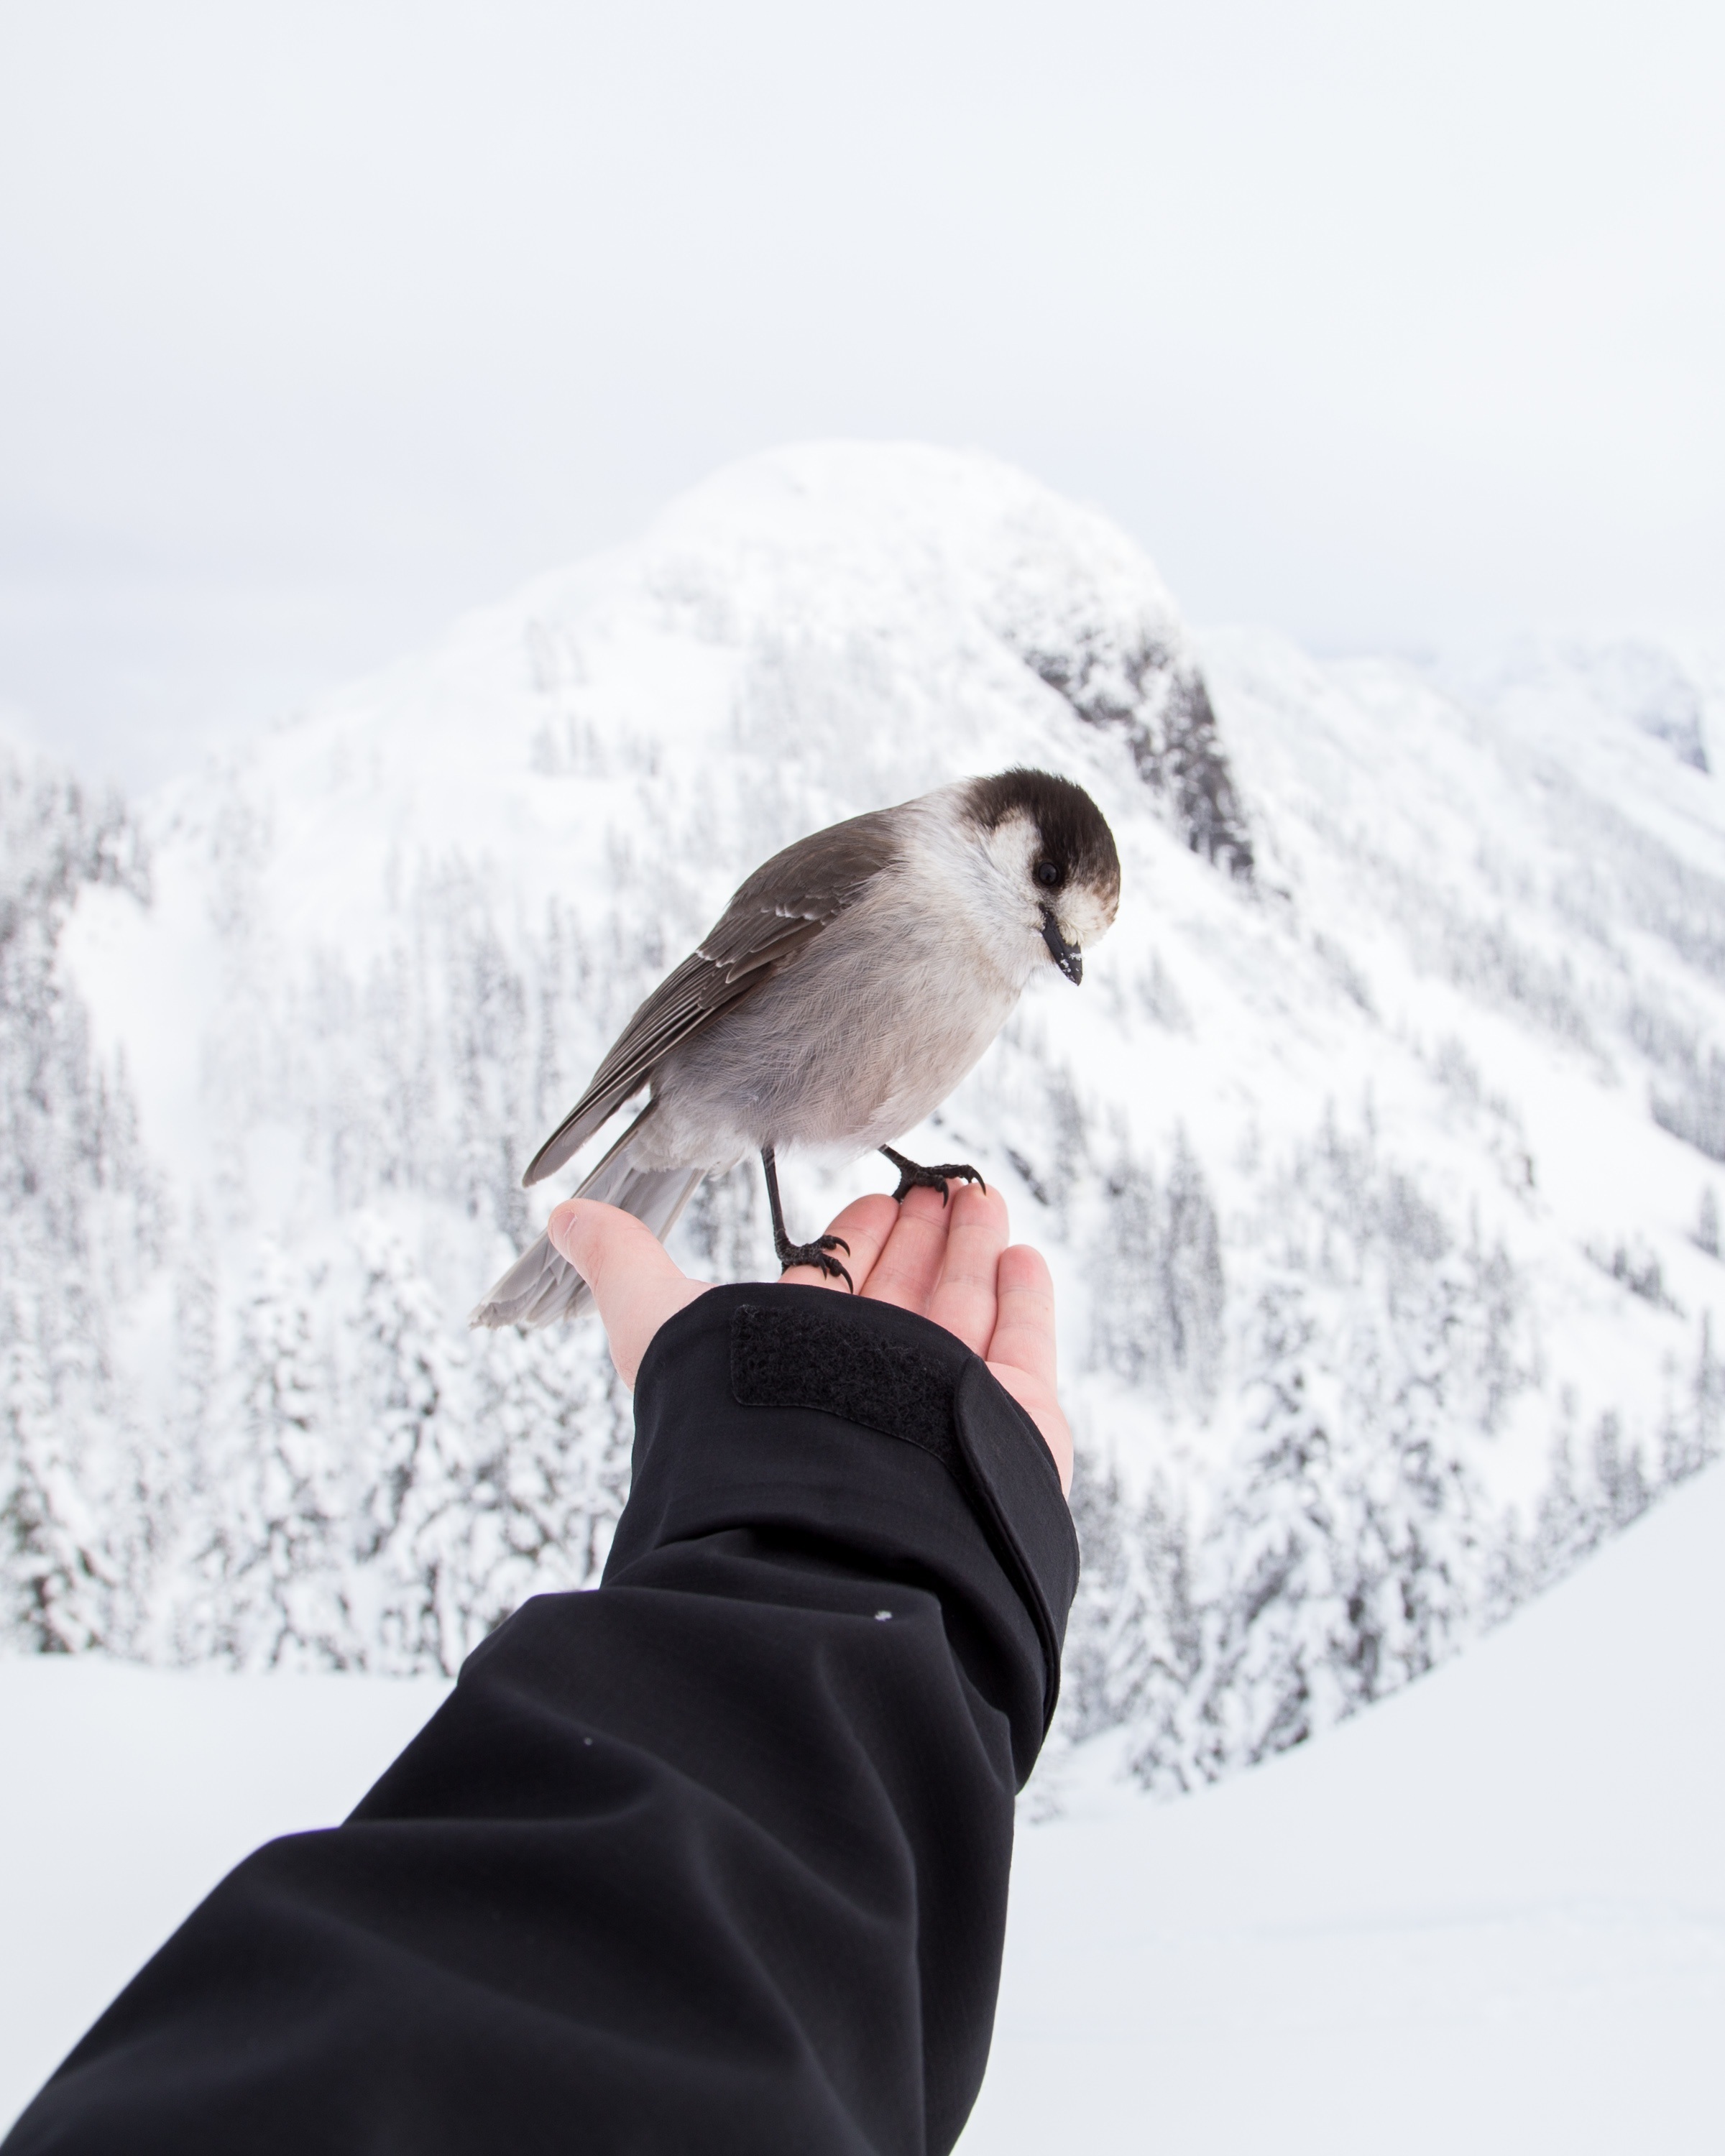
hand, nature, person, snow, winter, bird, animal, weather, holding, season, winter landscape